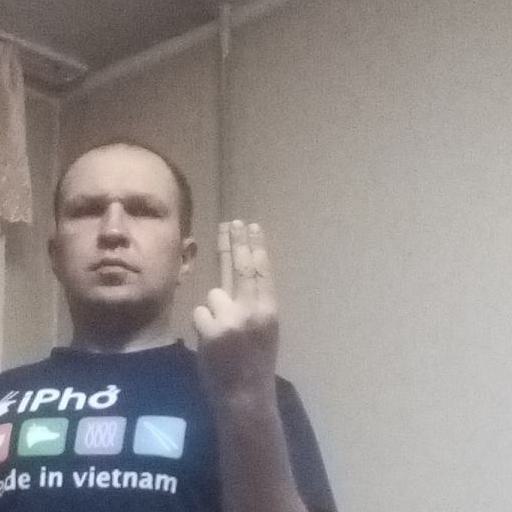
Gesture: two_up_inverted